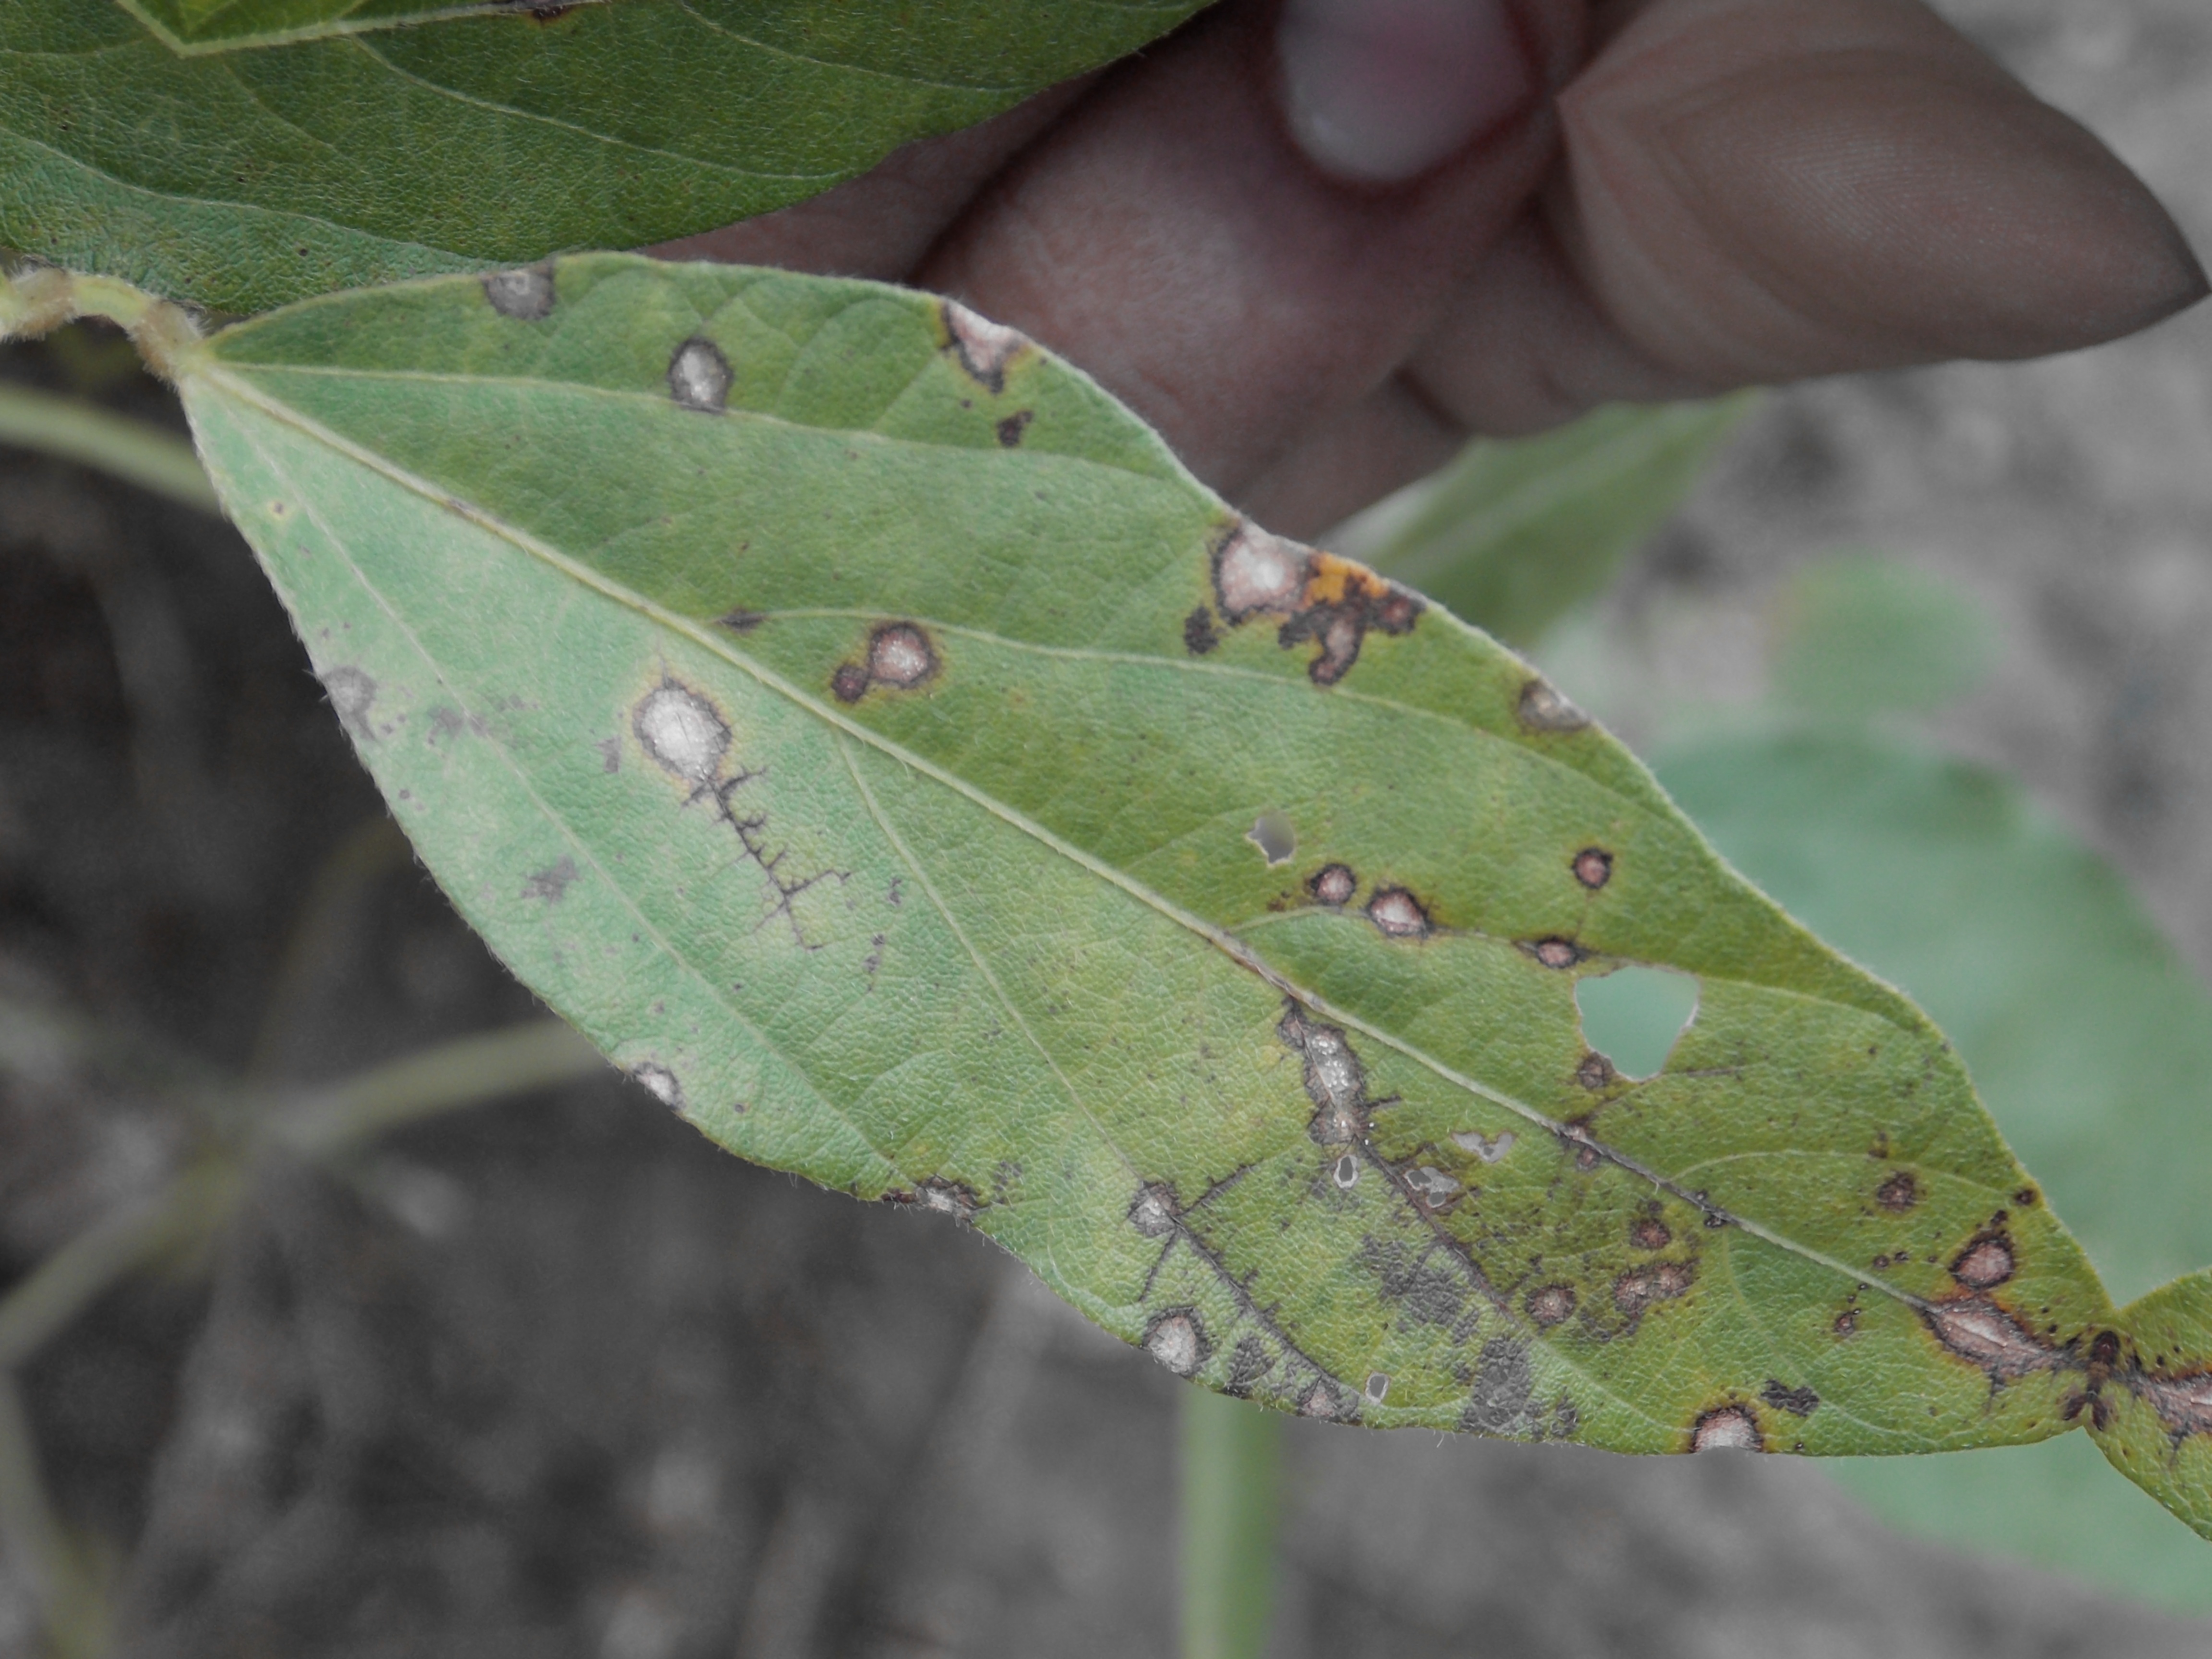
Label: Disease